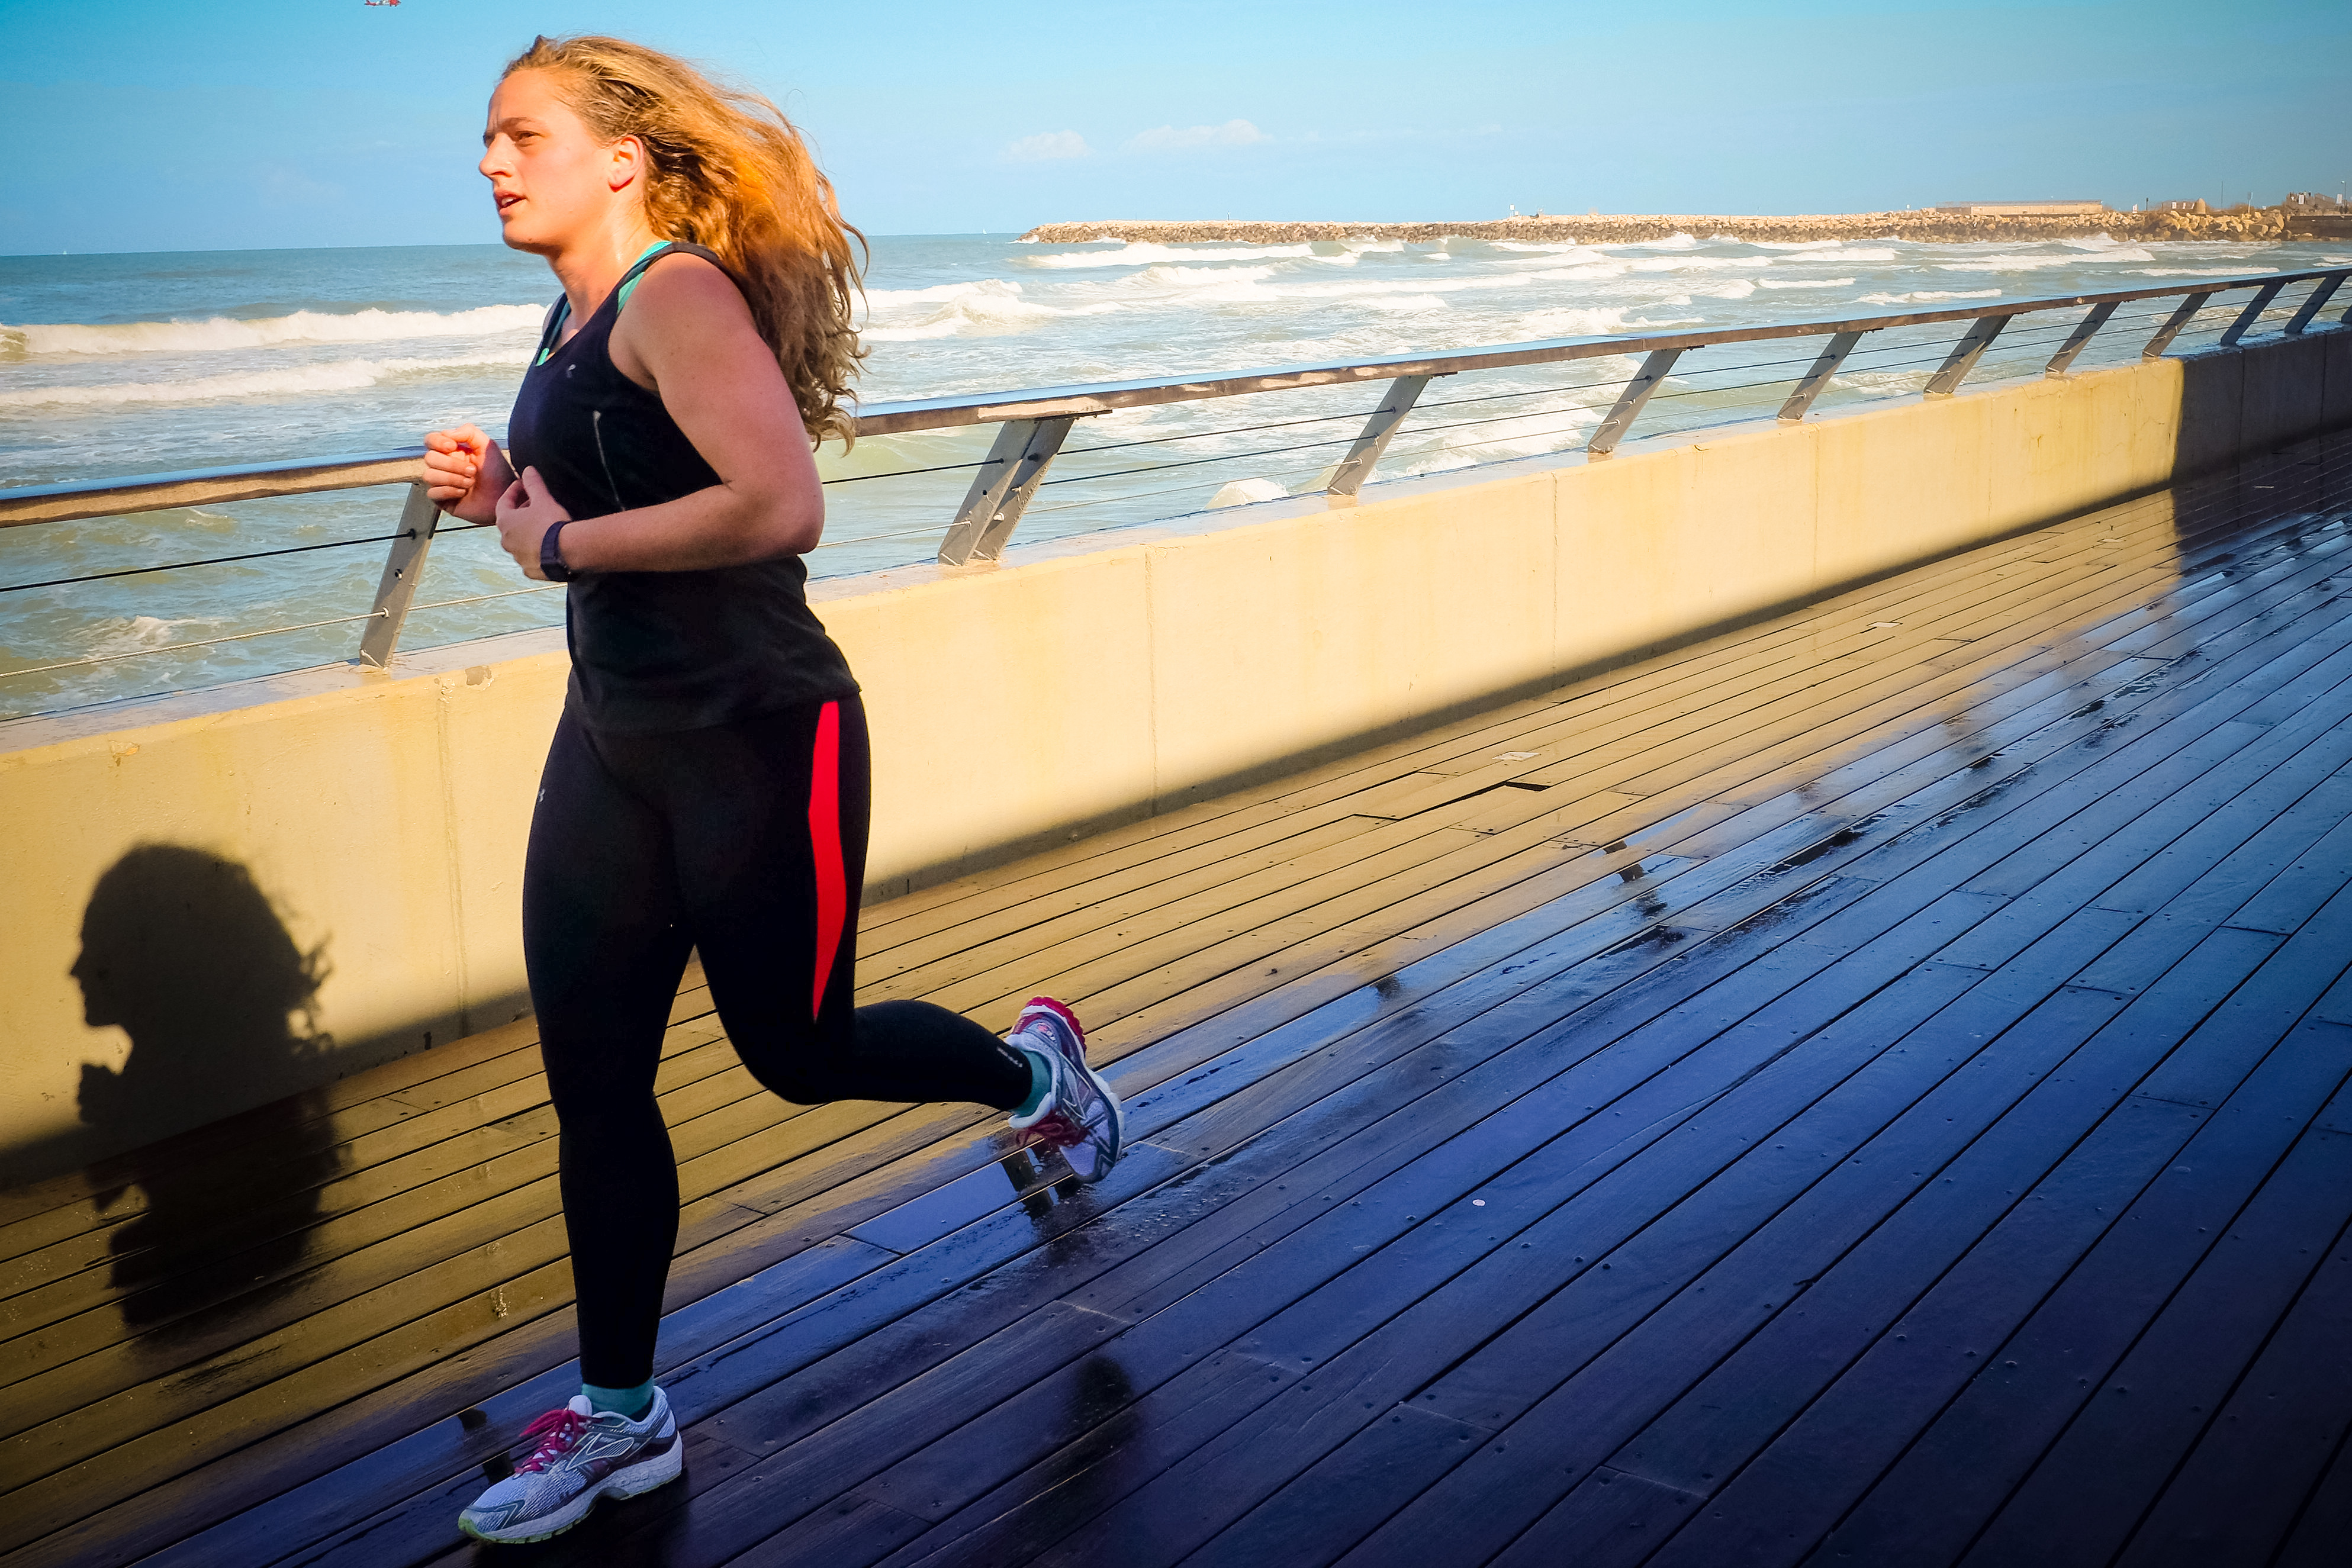
sea, girl, running, seaside, fujifilm, shadow, blue, jogging, streetphotography, candid, x100, fuji, x100s, tlv, telaviv, physical exercise, human action